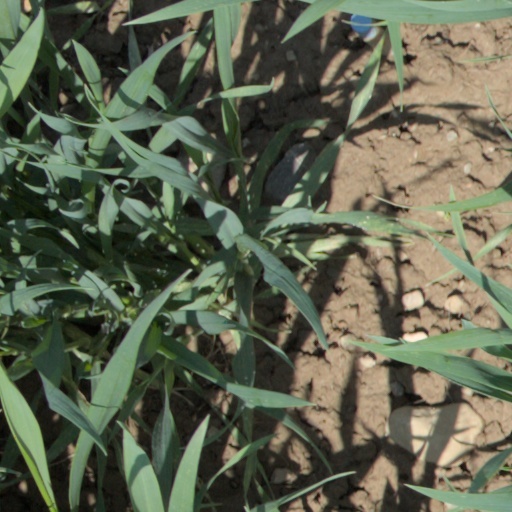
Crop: wheat